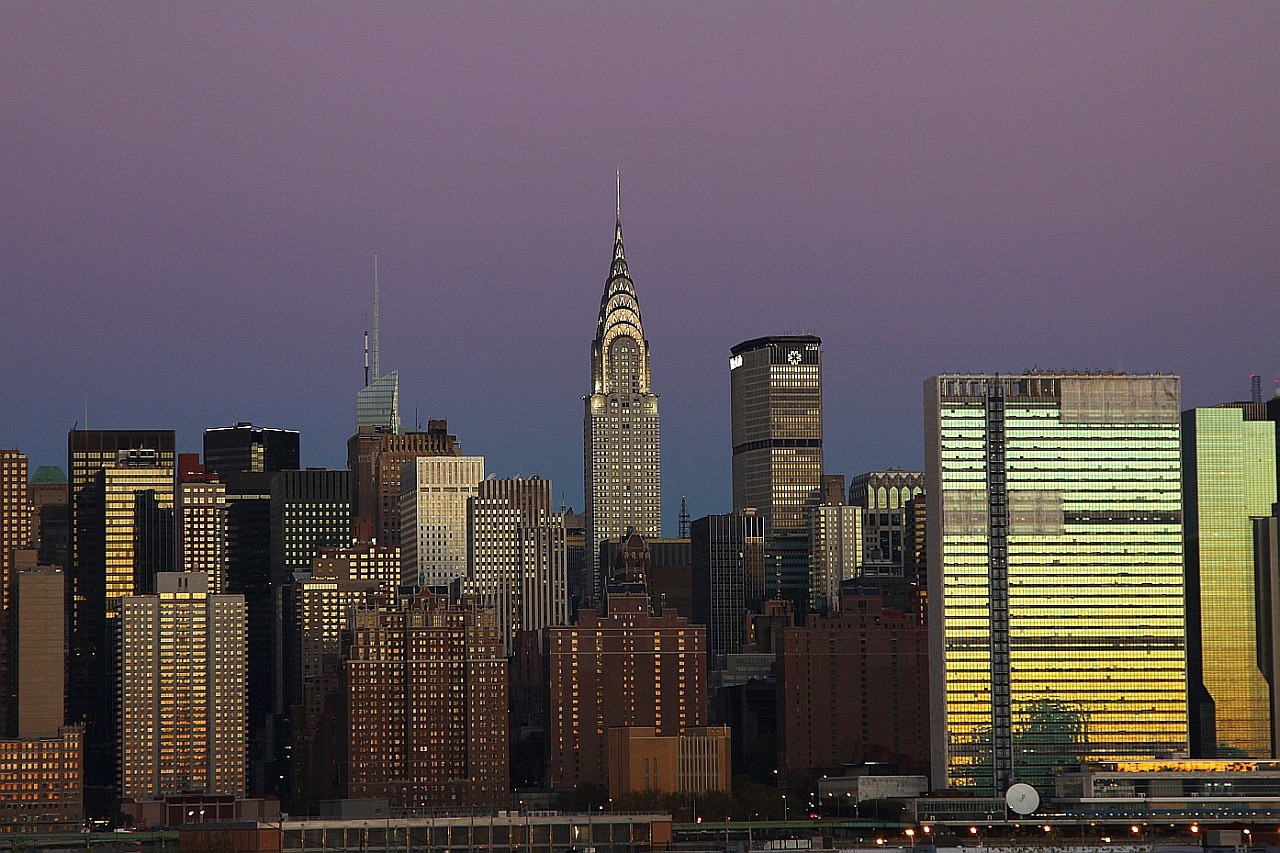
horizon, architecture, sunrise, skyline, night, morning, building, city, skyscraper, manhattan, cityscape, downtown, dusk, evening, tower, landmark, tower block, new, york, chrysler, metropolis, urban area, atmospheric phenomenon, human settlement, metropolitan area